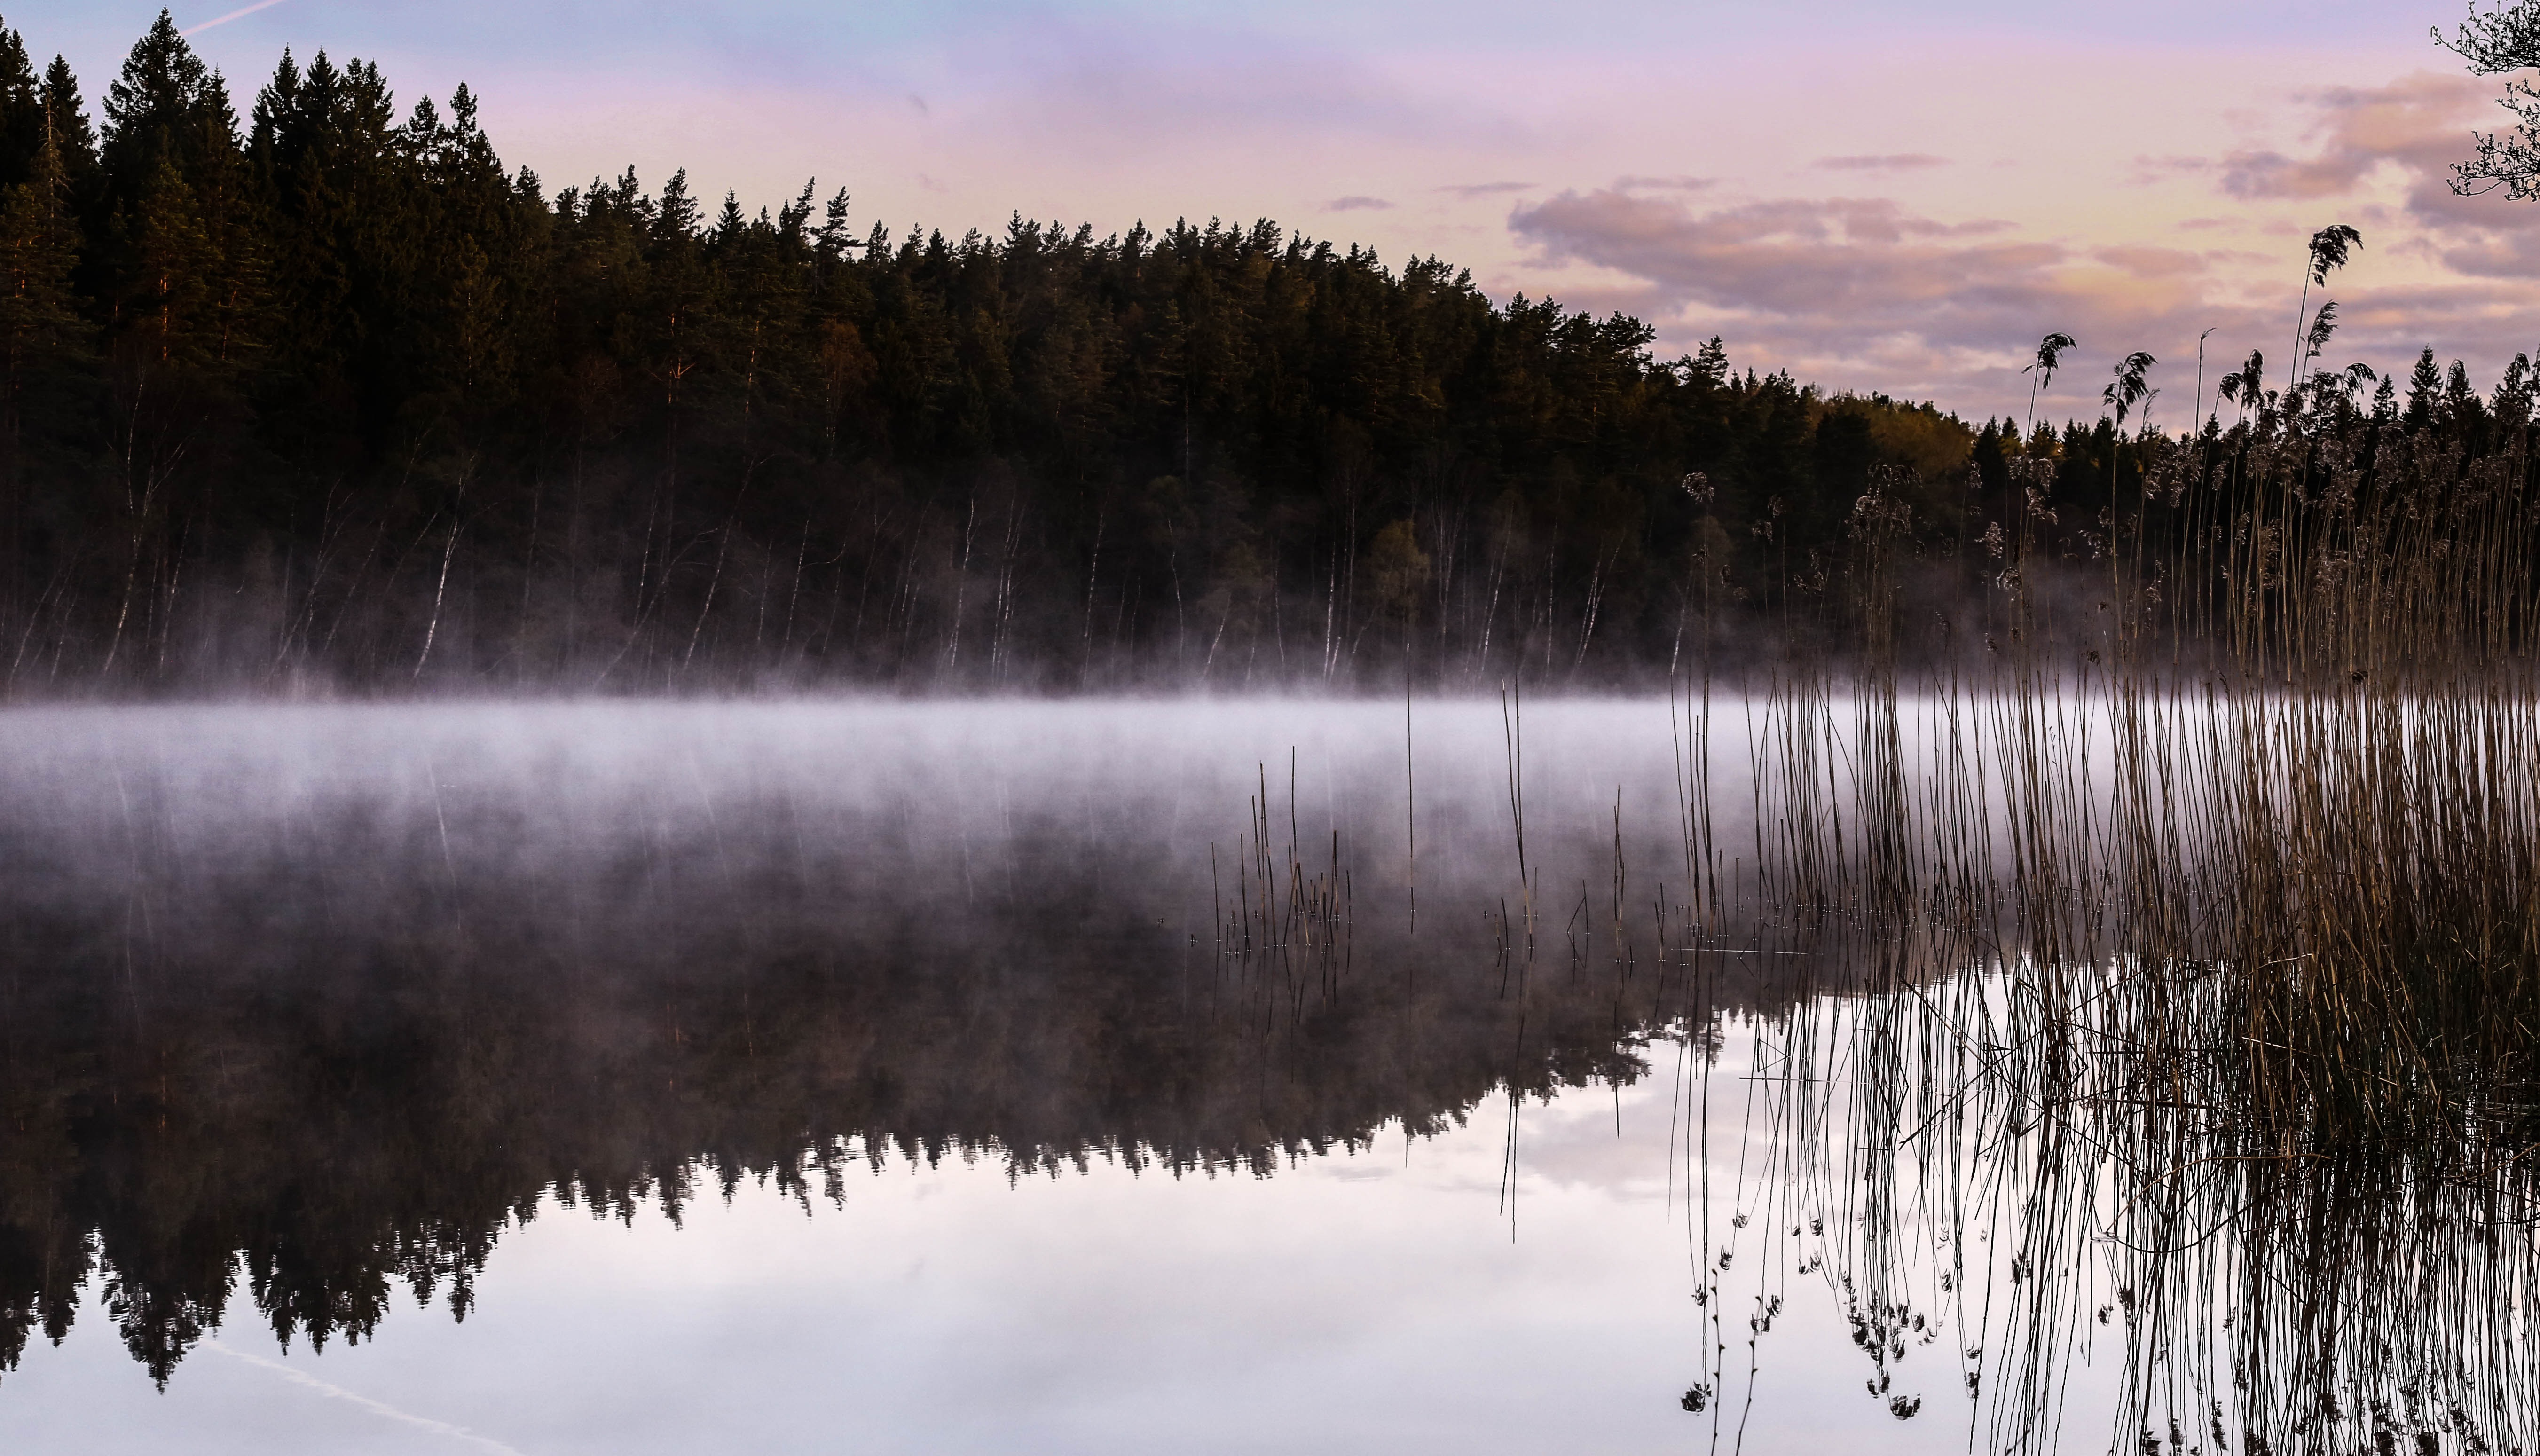
landscape, tree, water, nature, forest, marsh, wilderness, mountain, winter, fog, sunrise, sunset, mist, morning, lake, dawn, river, reed, pond, reflection, autumn, reservoir, season, body of water, sweden, wetland, habitat, loch, natural environment, atmospheric phenomenon